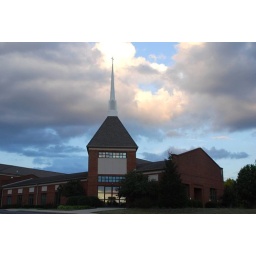
I loved how the cross was right in the bright cloud